Garcinia morella

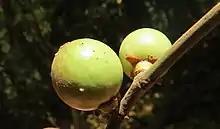
Fruit

Garcinia morella is a species of tree in the family Clusiaceae found in India, and Sri Lanka.